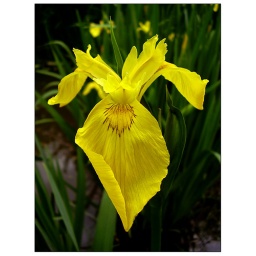
A large yellow flower growing by a pond. Taken near Asperg, Germany.